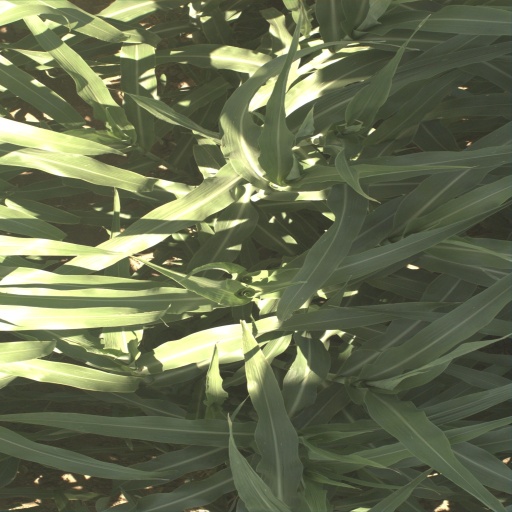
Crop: sorghum